Answer in natural language. Which point is closer to the camera taking this photo, point A  or point B? Choose between the following options: A or B
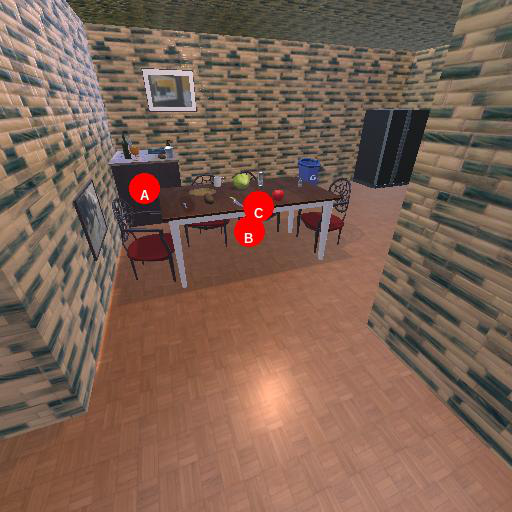
<answer>B</answer>